Plies (rapper)

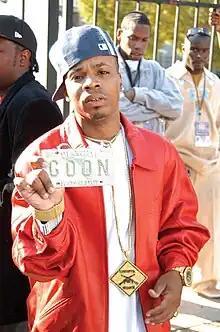
Plies in 2008

Algernod Lanier Washington (born July 1, 1976), better known by his stage name Plies, is an American rapper. Born in Fort Myers, Florida, Plies was a wide receiver on the Miami Redskins football team of Ohio's Miami University from 1995 to 1997. After a brief transfer to University of Central Florida, he dropped out and embarked on a musical career. He signed with the South Florida-based record label Slip-n-Slide Records in 2004; after four mixtapes, he signed a joint venture with Atlantic Records in 2006.